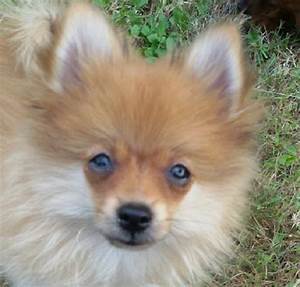
Label: cane